Delhi Urdu Akhbar

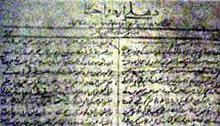
1837

Delhi Urdu Akhbar (دہلی اردو اخبار) published from Delhi, India in 1837 AD was the first Urdu language daily newspaper. Moulvi Muhammad Baqir was its first editor.